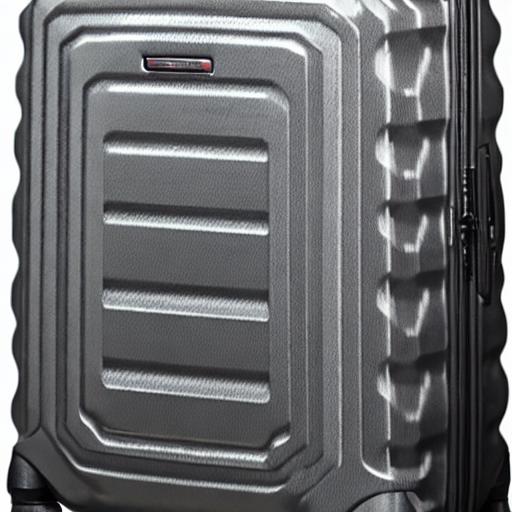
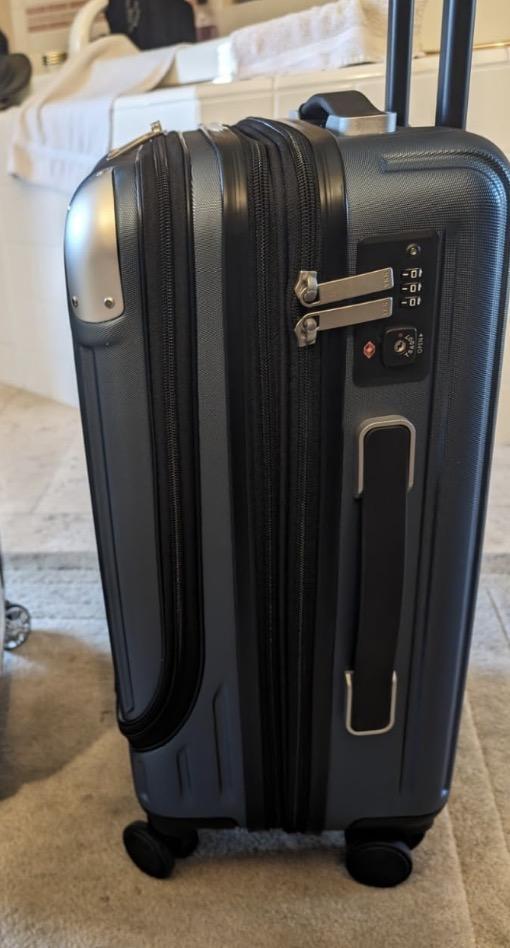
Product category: items_tea
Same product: no